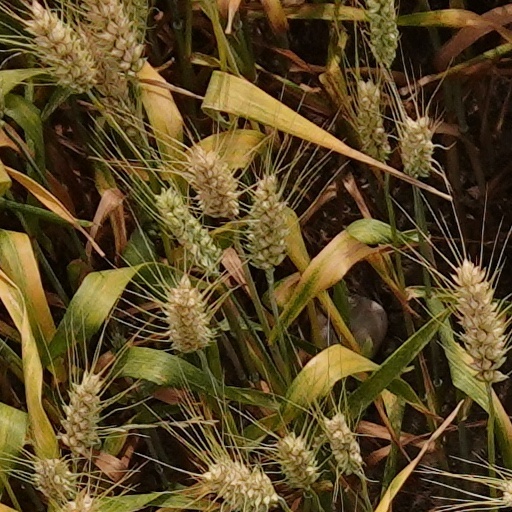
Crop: wheat